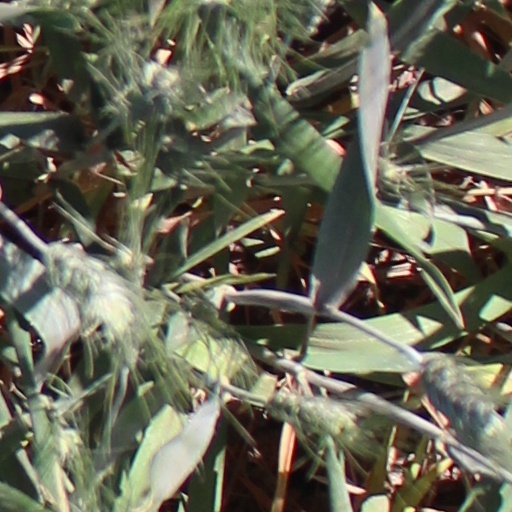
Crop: wheat